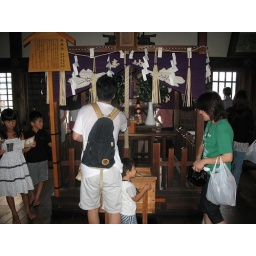
There's a shrine on the top floor of the castle (there are 6 floors in all).